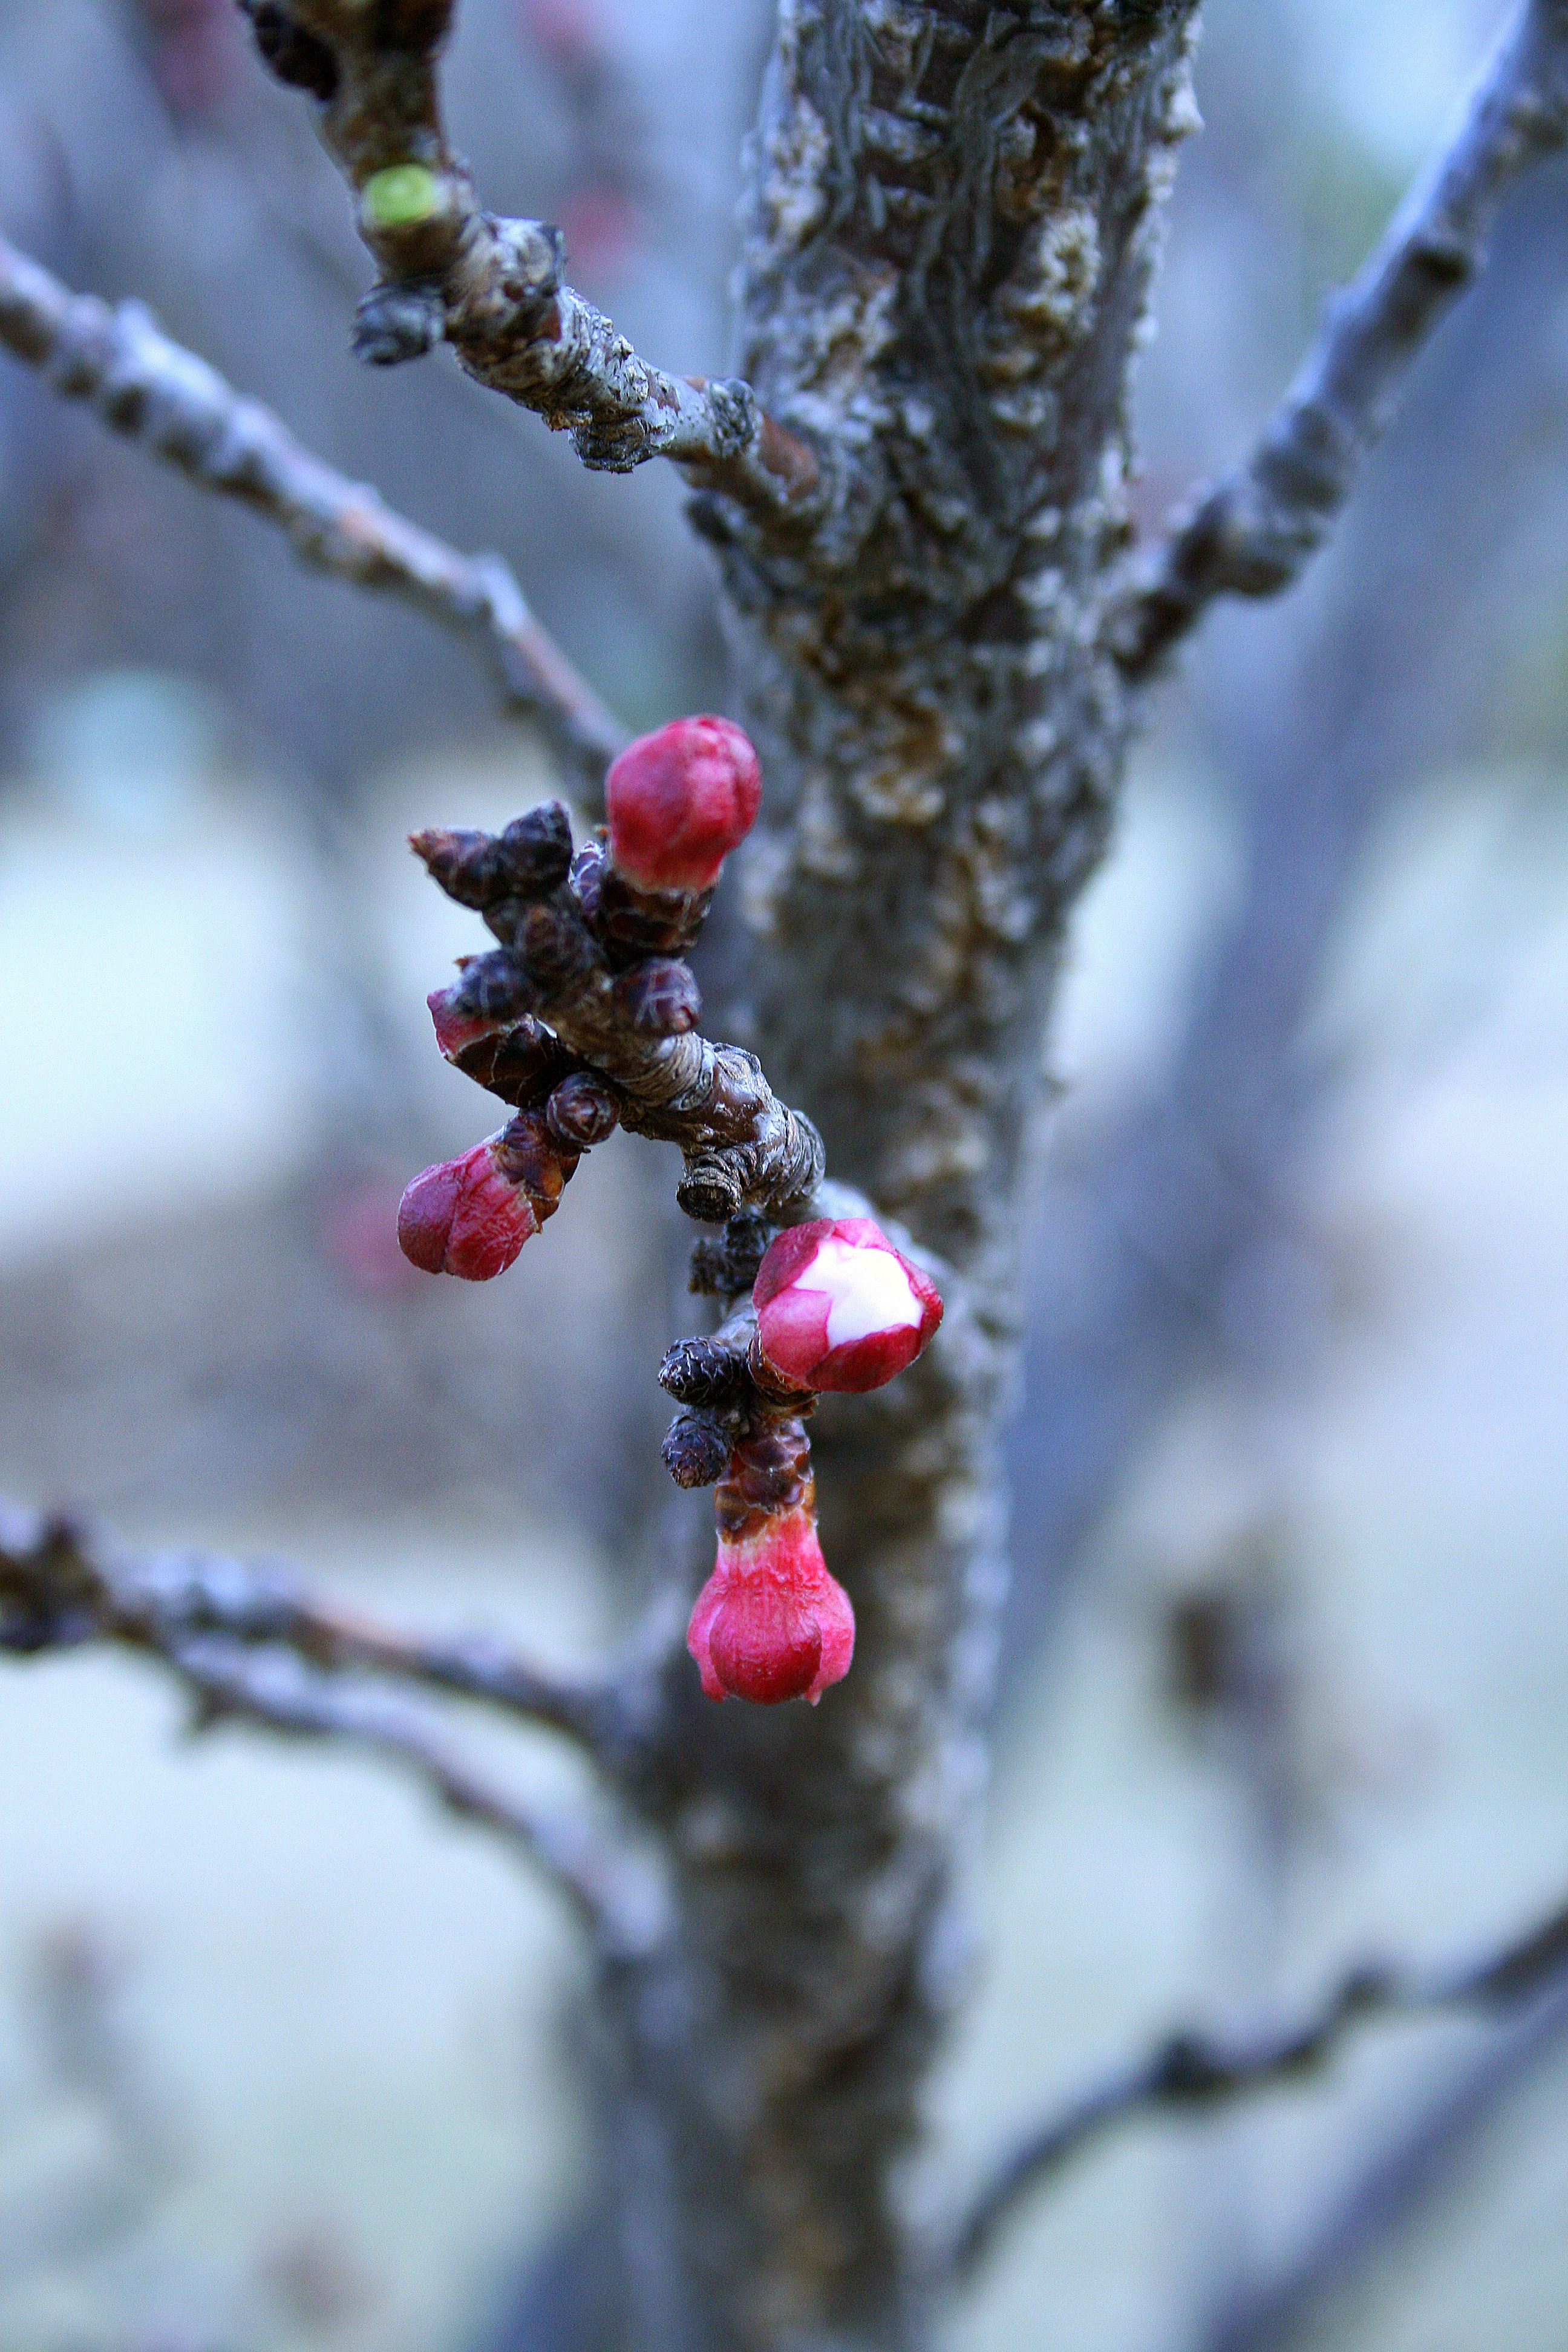
tree, nature, branch, blossom, snow, winter, plant, fruit, berry, leaf, flower, frost, spring, produce, autumn, weather, botany, pink, flora, season, twig, flowers, close up, twigs, blossoms, bud, opening, freezing, macro photography, spring blossoms, plant stem, woody plant